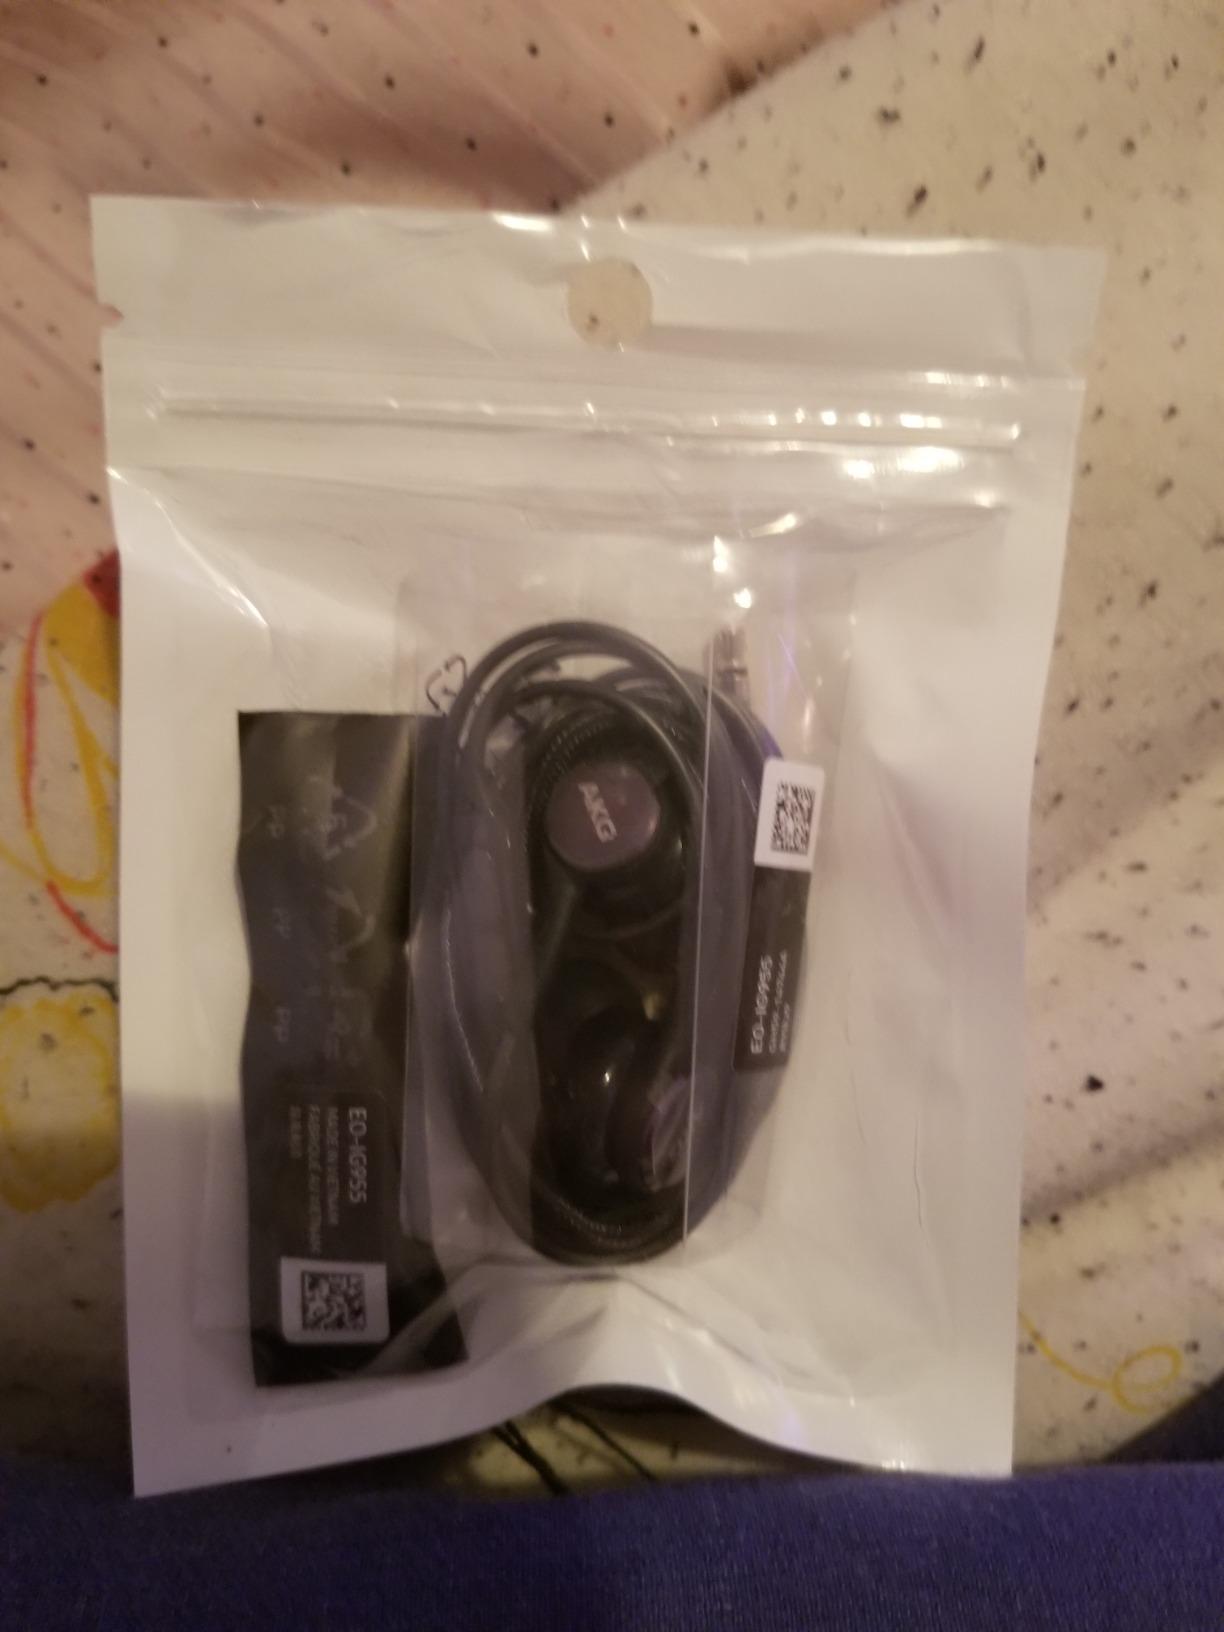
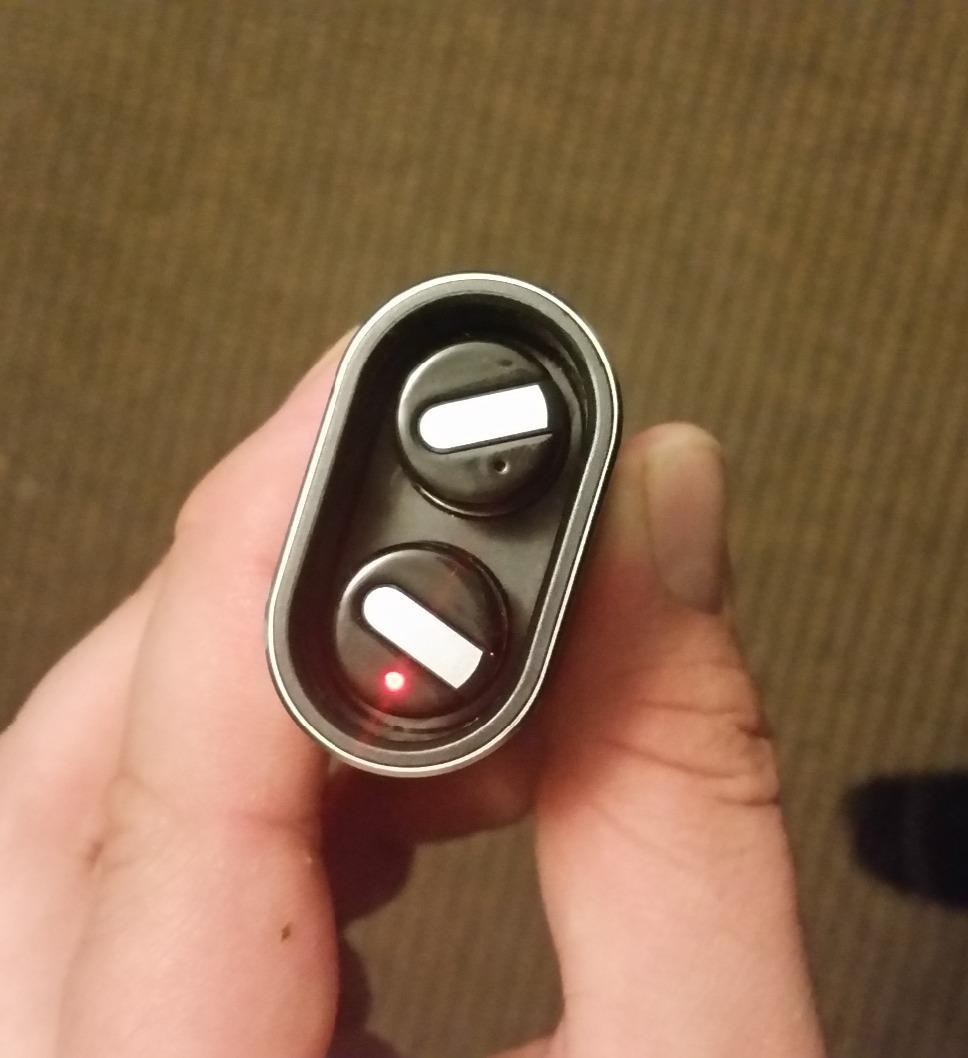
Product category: headphones
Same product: no